Salumbar

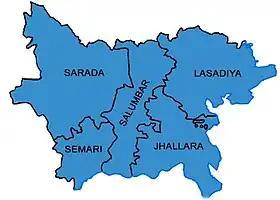
Salumber District Map

Salumbar is known for its historical monuments, temples, spiritual atmosphere, and beautiful geographical locations with beautiful Aravali mountain range.